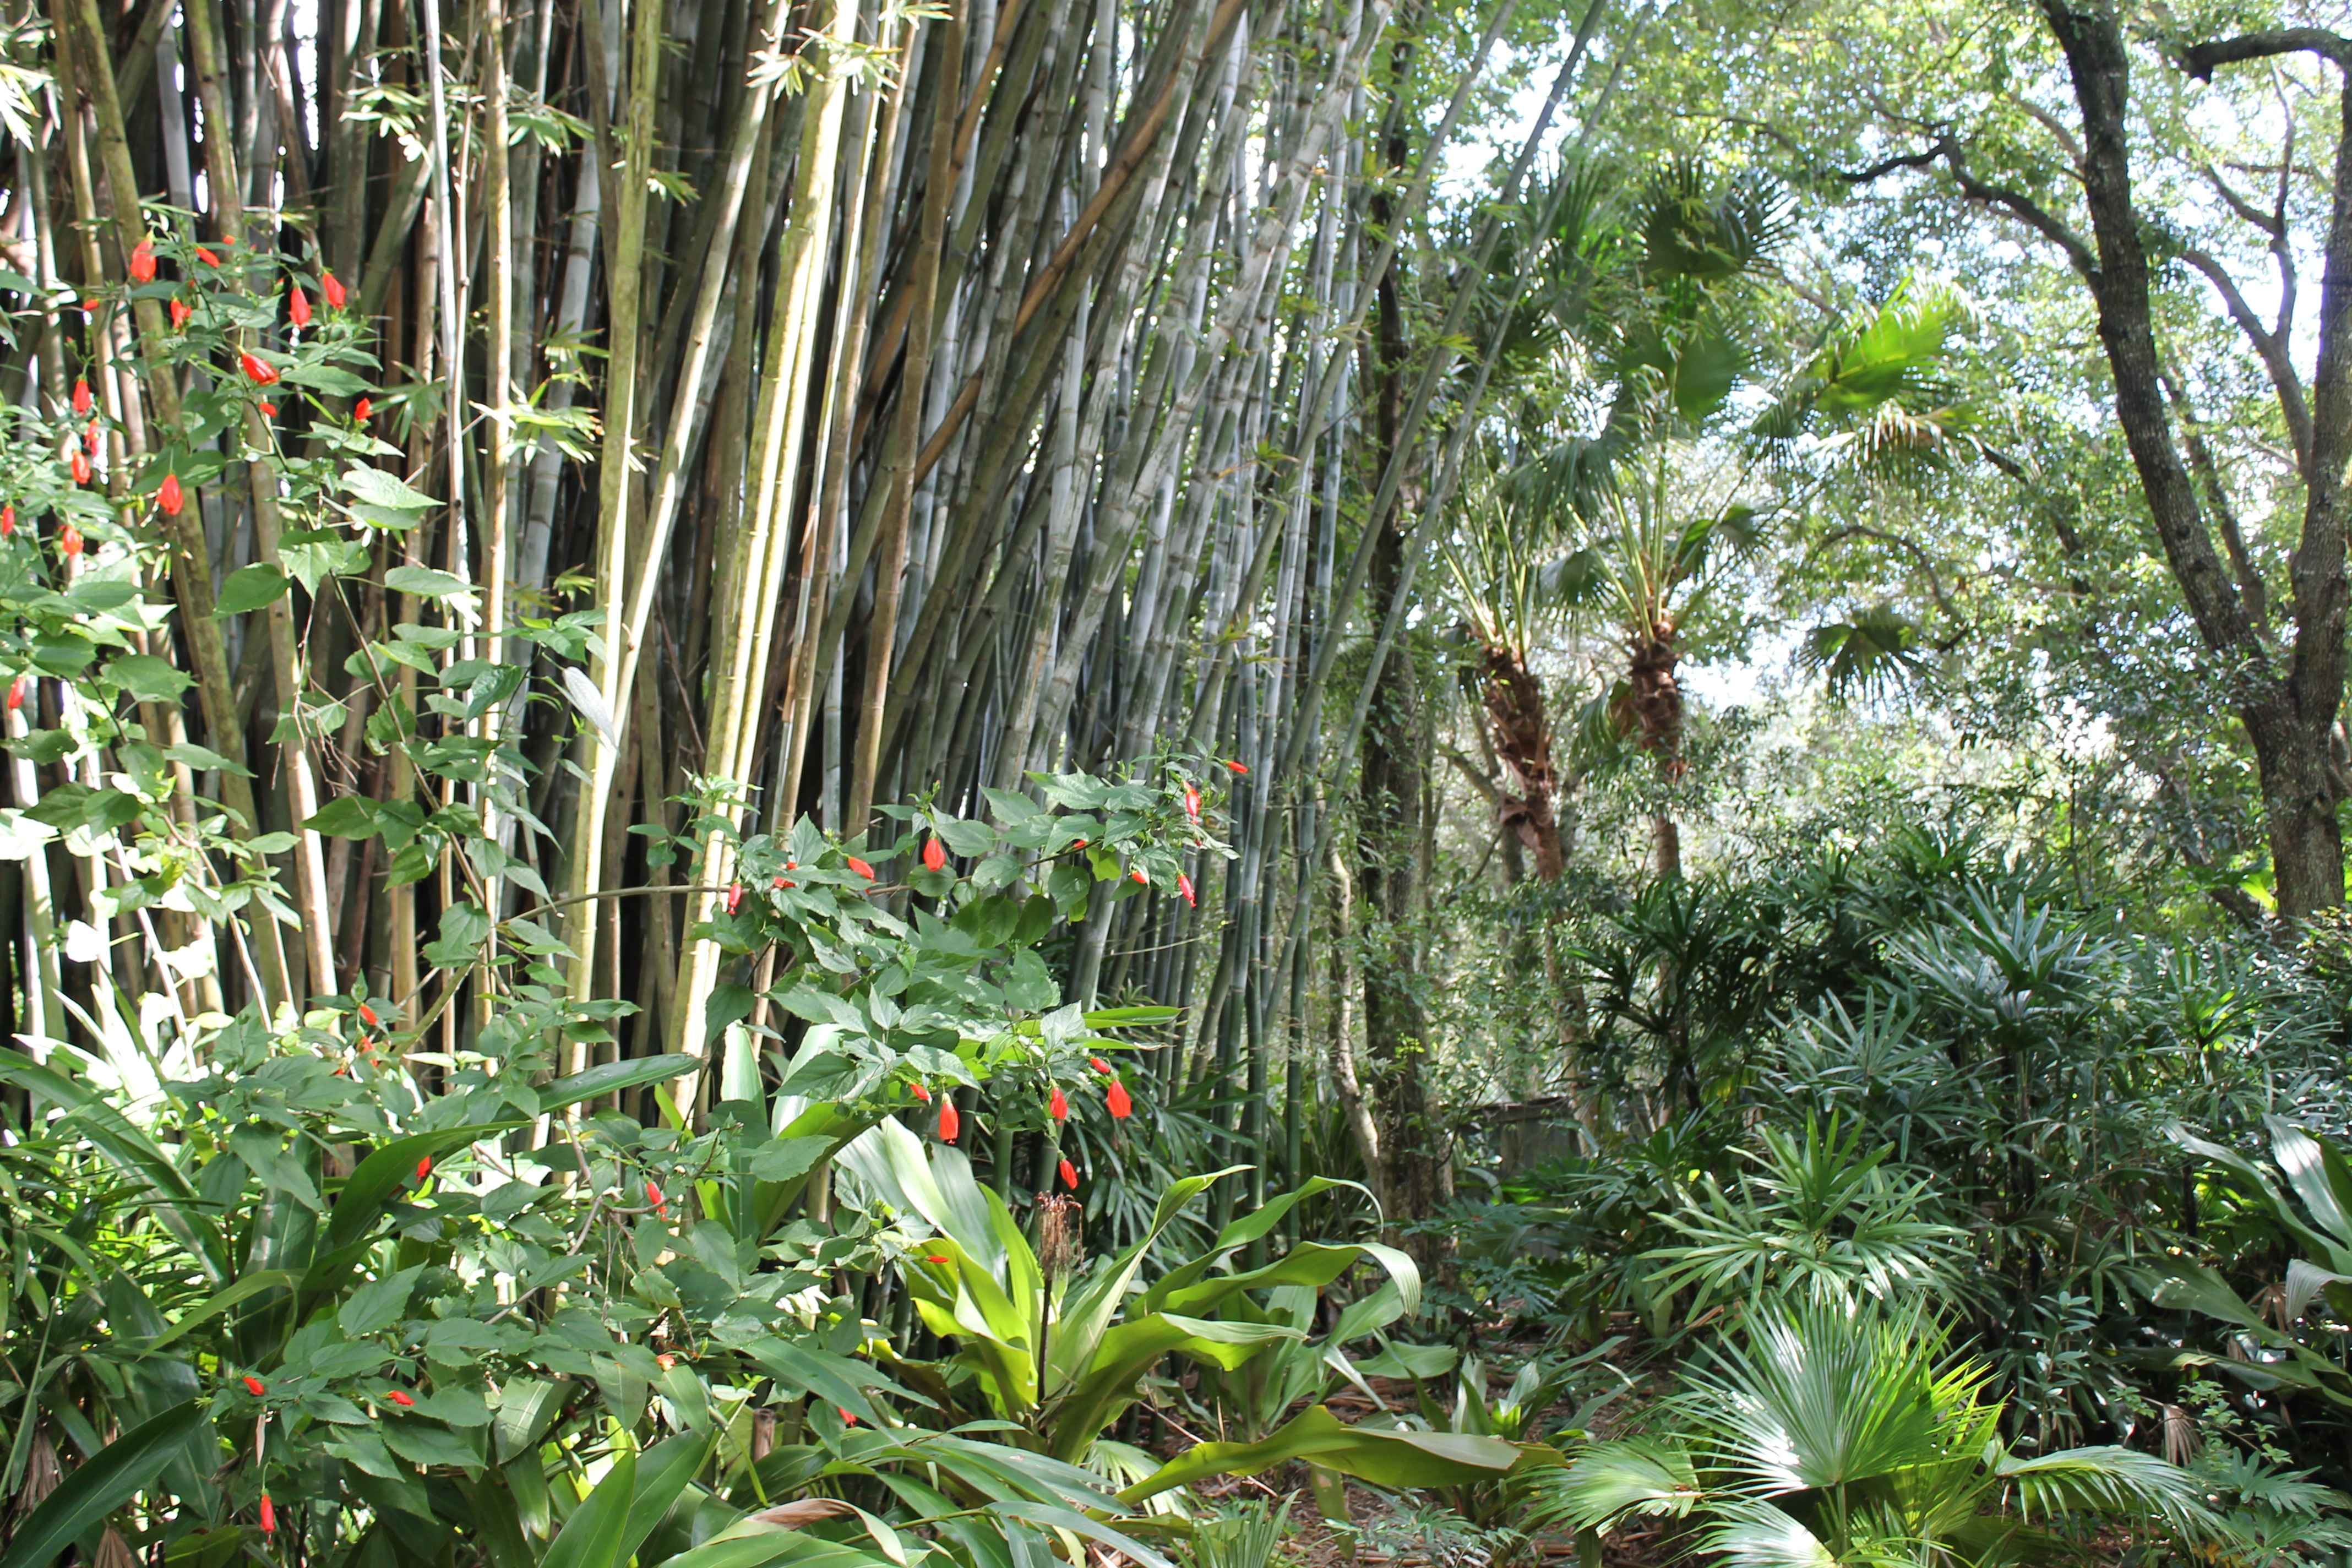
tree, forest, plant, flower, jungle, tropical, botany, garden, flora, vegetation, shrub, rainforest, wetland, botanical garden, woodland, habitat, bamboo, tropics, ecosystem, bamboo forest, biome, old growth forest, natural environment, land plant, arecales